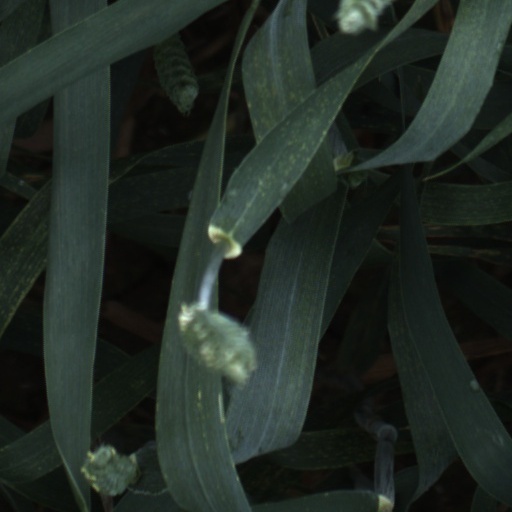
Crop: wheat